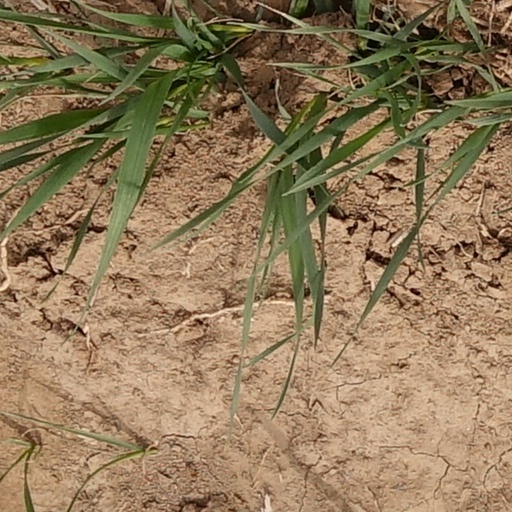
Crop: wheat